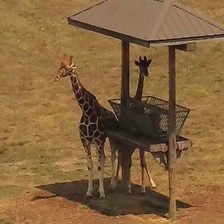
Pose orientation: front-left